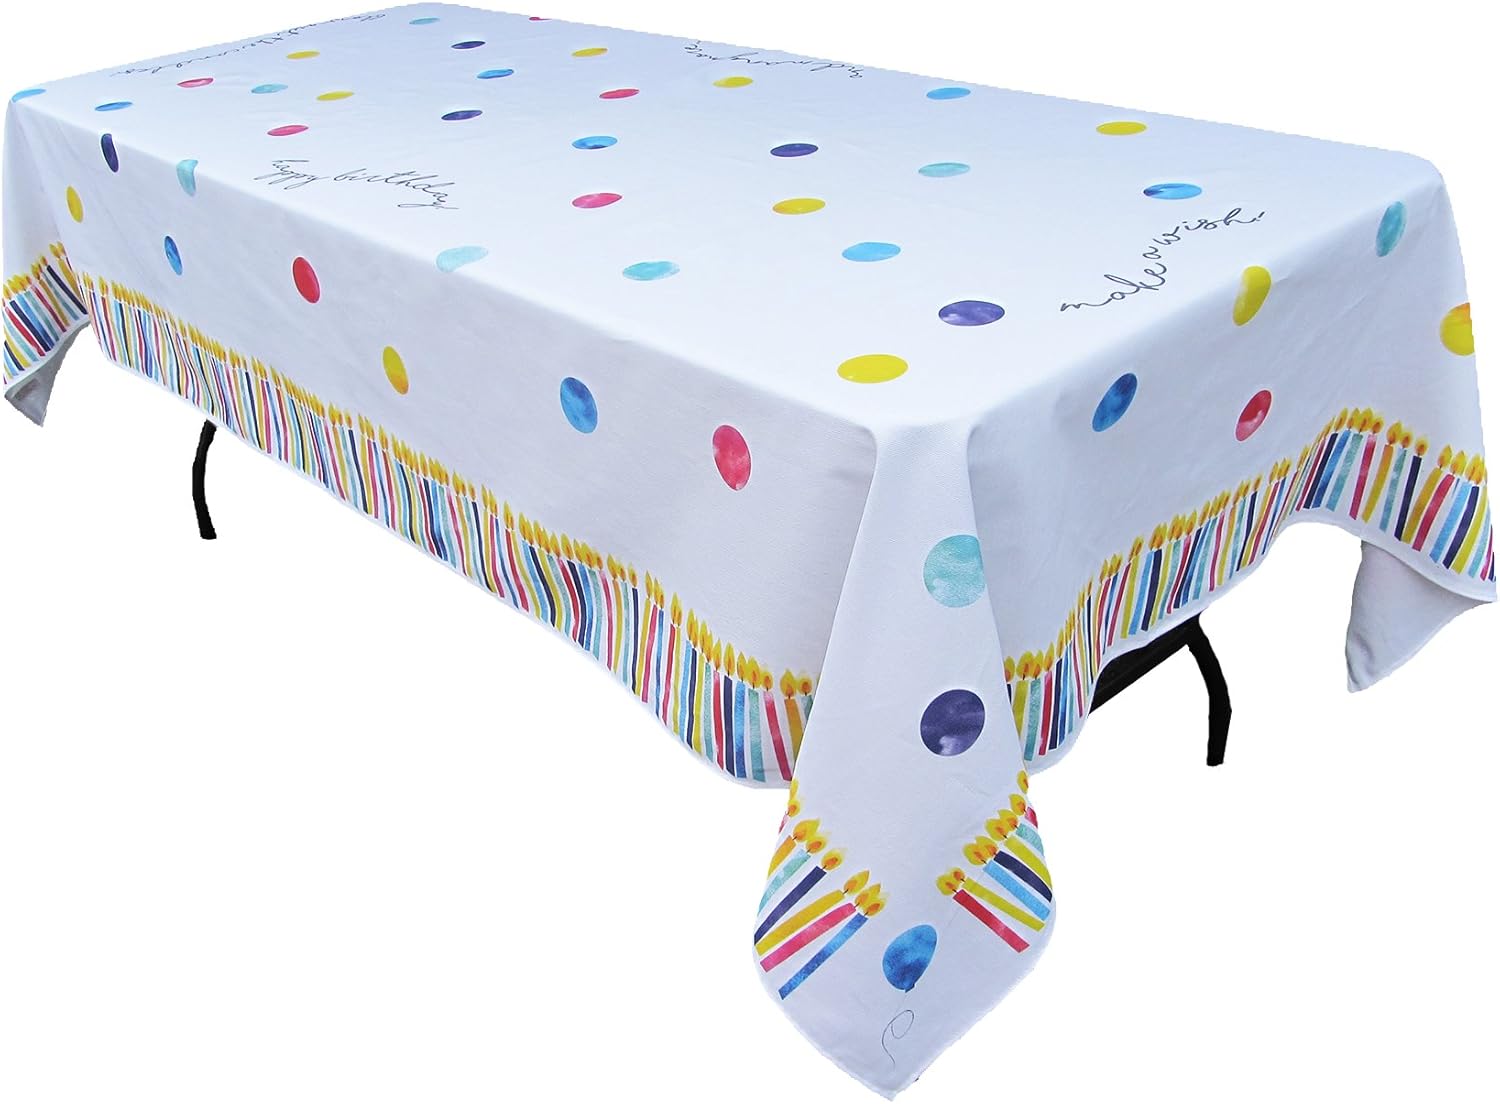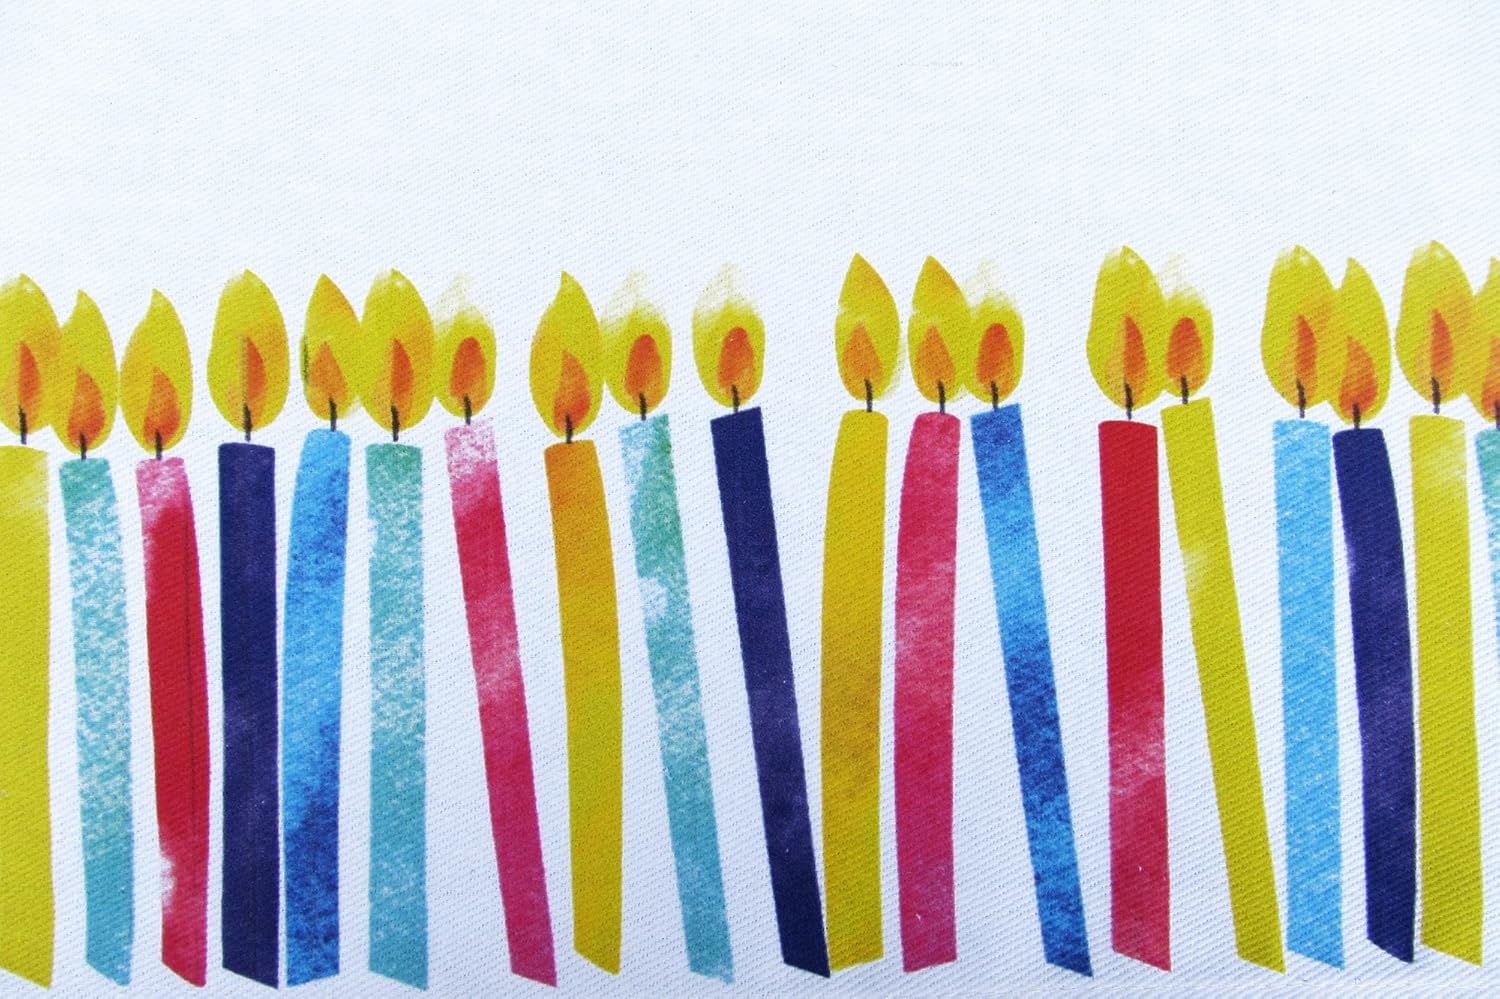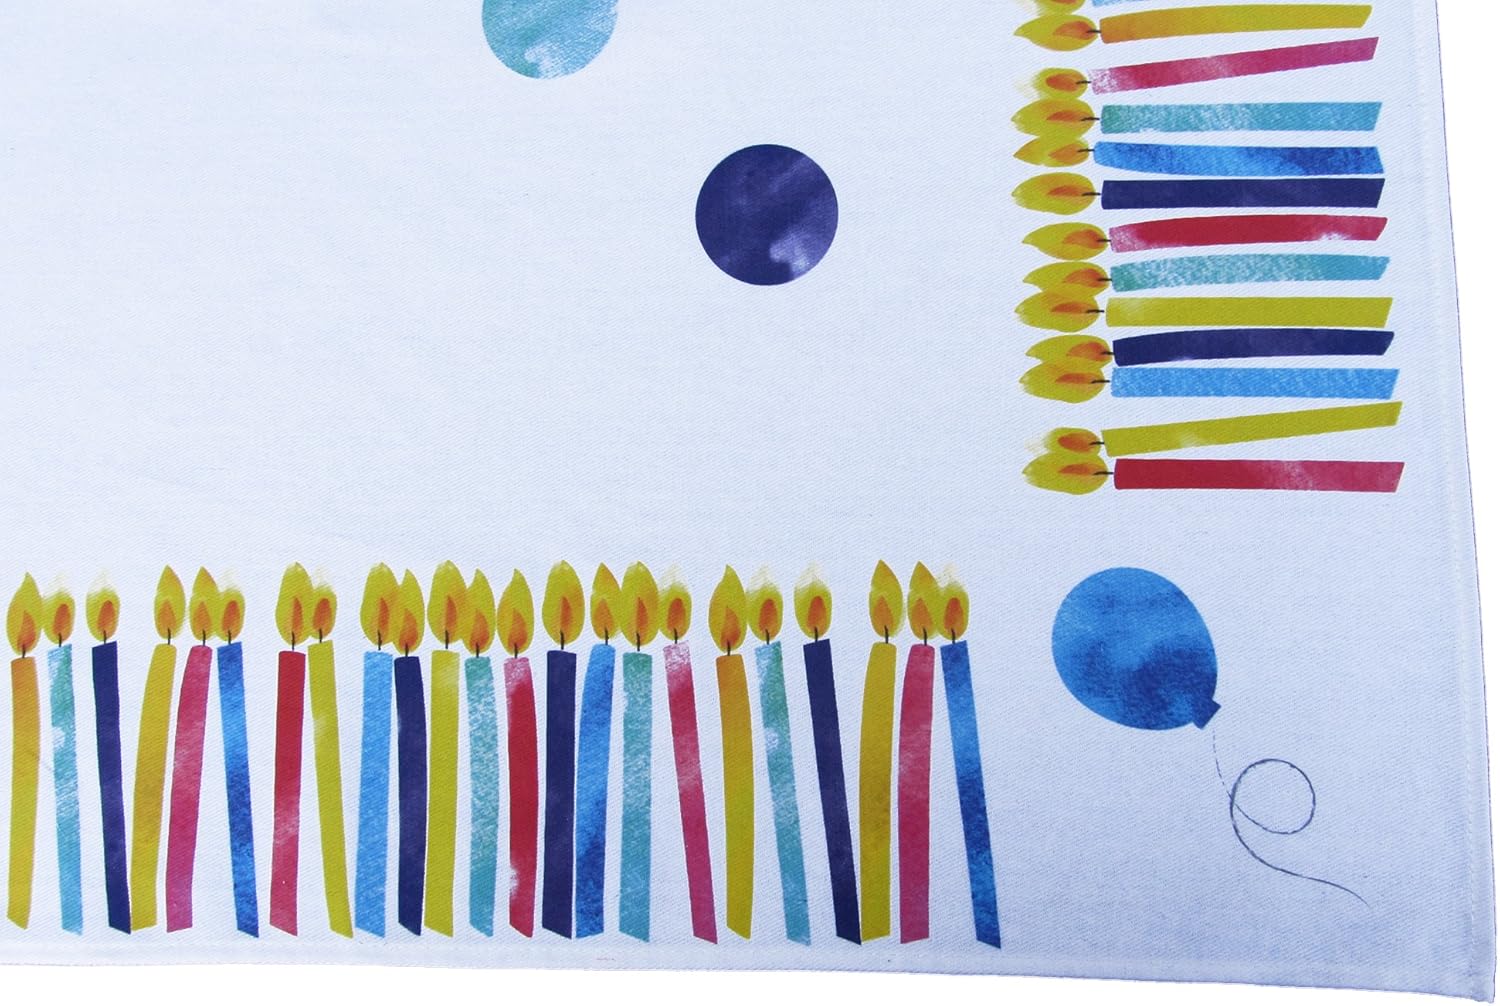
Crystal Griffin Home Large Happy Birthday Tablecloth / 100% Cotton
Category: Amazon Home
Finally a high quality, full sized birthday tablecloth made of high quality cotton twill. This generously sized festive birthday tablecloth fits a 6' banquet table. Colorful lit candles encircle the hem on all four sides and dots are sprinkled across the top. Made of 100% cotton twill; machine wash cold, dry on low heat; immediately remove from dryer. Due the the properties of natural cotton fabrics, colors will soften after laundering.but will still be beautiful.
Features: Cotton | This generously sized festive birthday tablecloth measures 58" x 102" and fits a 6' banquet table | Colorful lit candles encircle the hem on all four sides and dots are sprinkled across the top | In cursive, the tablecloth features birthday sayings: "blow out your candles", "make a wish" , "happy birthday", "and many more" | Made of 100% cotton twill; machine wash cold, dry low; immediately remove from dryer. | Due the the properties of natural cotton fabrics, colors will soften after laundering but still be beautiful